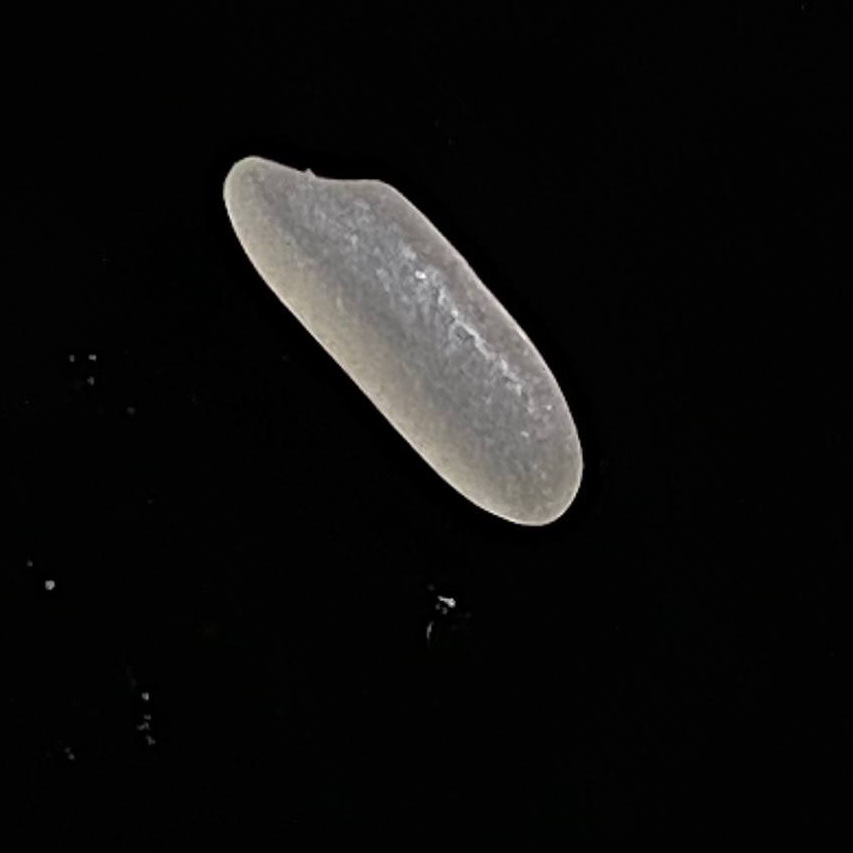
Rice variety: BR28